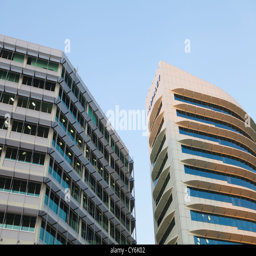
tall buildings in the city